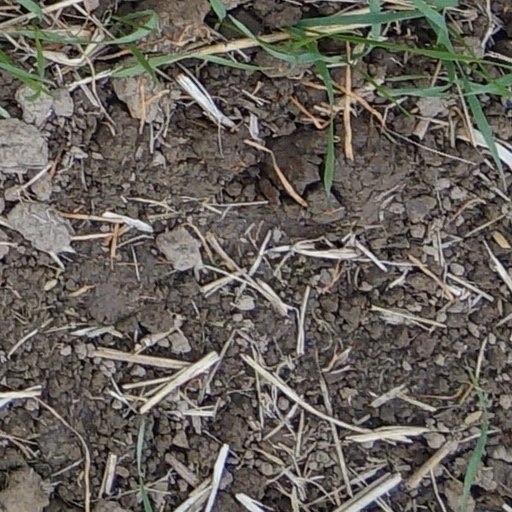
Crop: wheat